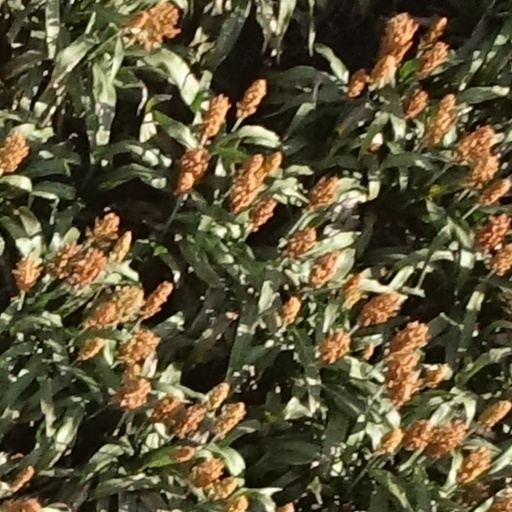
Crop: sorghum